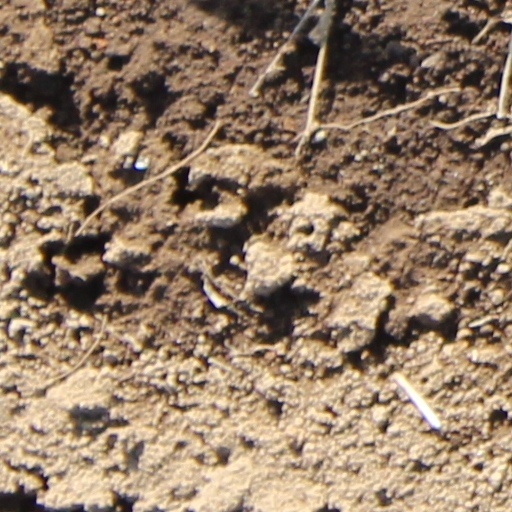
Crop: wheat